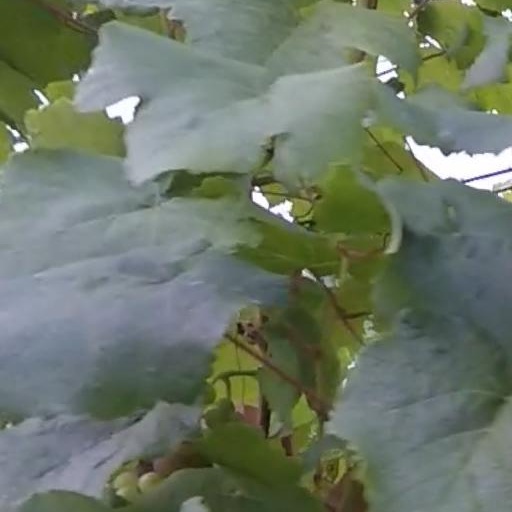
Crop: grape